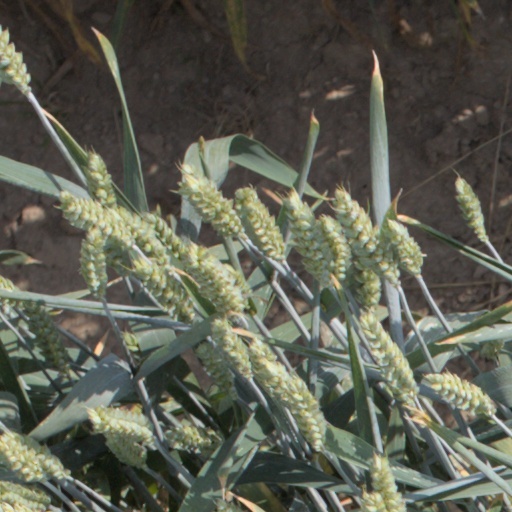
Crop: wheat